Battle of Milne Bay

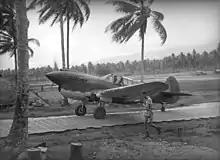
A single-engined propeller-driven monoplane moves down a narrow path between coconut palms.

The 55th Infantry Battalion's companies were already badly afflicted by malaria and other tropical diseases, and were withdrawn and sent back to Port Moresby in early August, but the garrison was further reinforced with Second Australian Imperial Force troops of Brigadier George Wootten's 18th Infantry Brigade of the 7th Division, which began arriving on 12 August, although it would not be complete until 21 August. This veteran brigade, which had fought in the siege of Tobruk earlier in the war, consisted of the 2/9th, 2/10th and 2/12th Infantry Battalions. Anti-aircraft and artillery support was provided by the 9th Battery of the 2/3rd Light Anti-Aircraft Regiment, the US 709th Anti-Aircraft Battery and the 9th Battery of the 2/5th Field Regiment, while various signals and logistics troops provided further support.